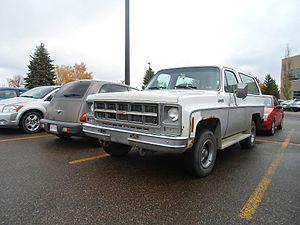
Le Chevrolet K5 Blazer est un 4x4 produit par Chevrolet de 1969 à 1994. En 1995, il est remplacé par le Chevrolet Tahoe qui était la version européenne du troisième K5 Blazer.